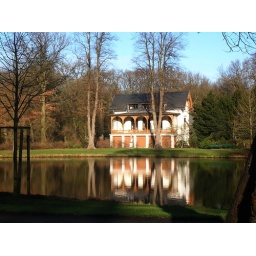
A house by the lake